Masks and Faces (play)

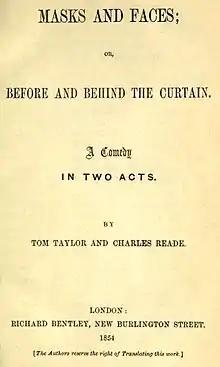
First book edition title page (1854)

Masks and Faces is a British historical comedy play written by Charles Reade and Tom Taylor which was first performed in 1852. It features the Irish actress Peg Woffington (1720–1760) as a major character. It proved popular, earning the writers £150. The following year, to capitalize on the play's success Reade wrote a novel "Peg Woffington" which was also a major hit.